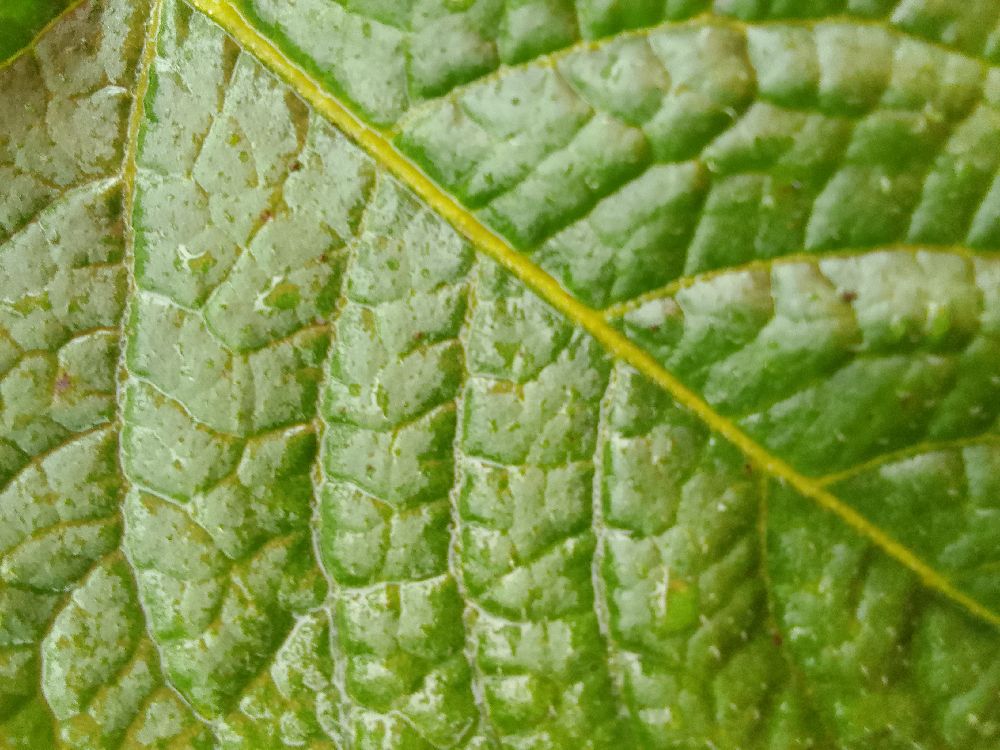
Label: Healthy